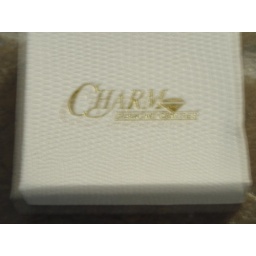
sterling silver heart charm from Charm Jewellers in box